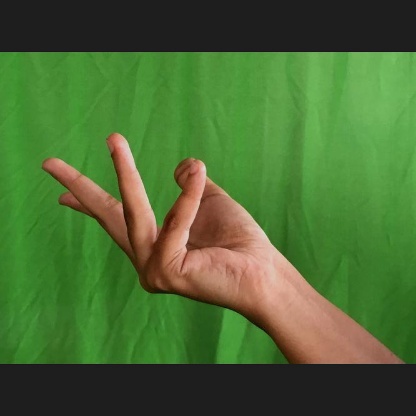
Mudra: Alapadmam